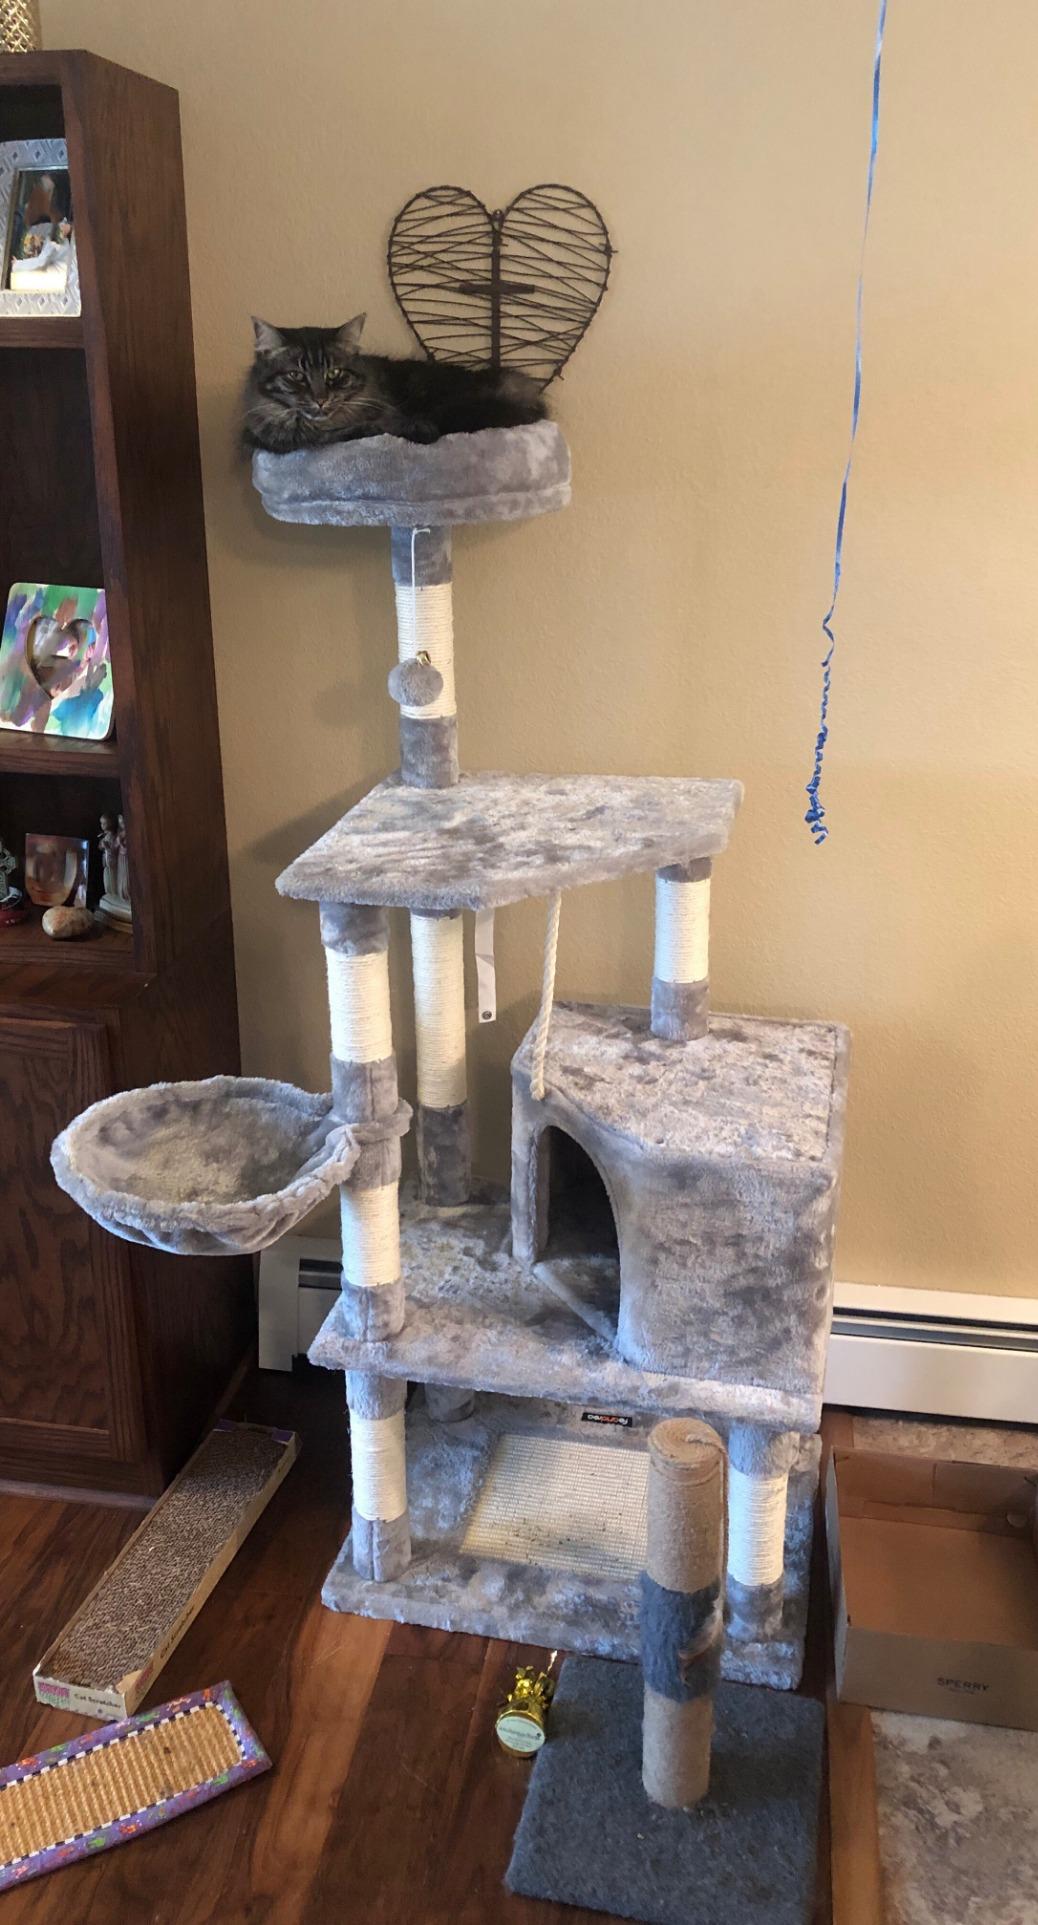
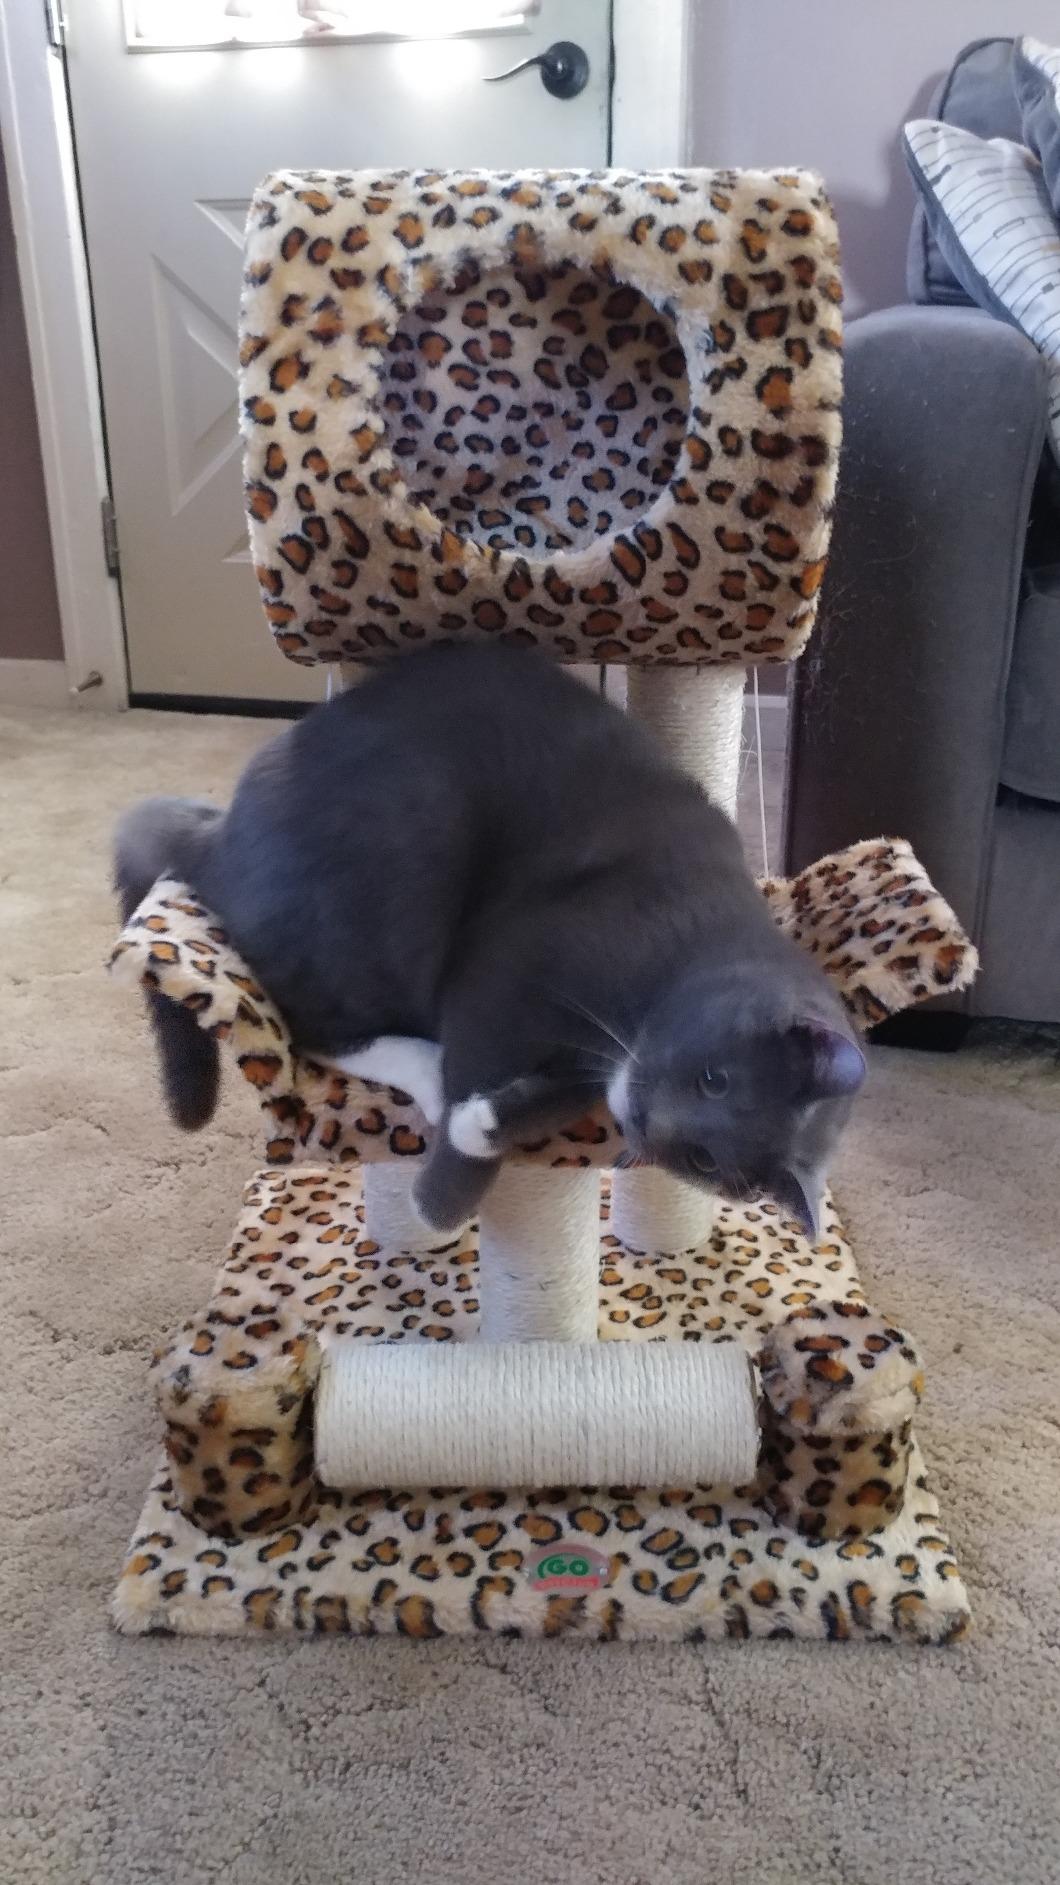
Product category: items_cat tree
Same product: no